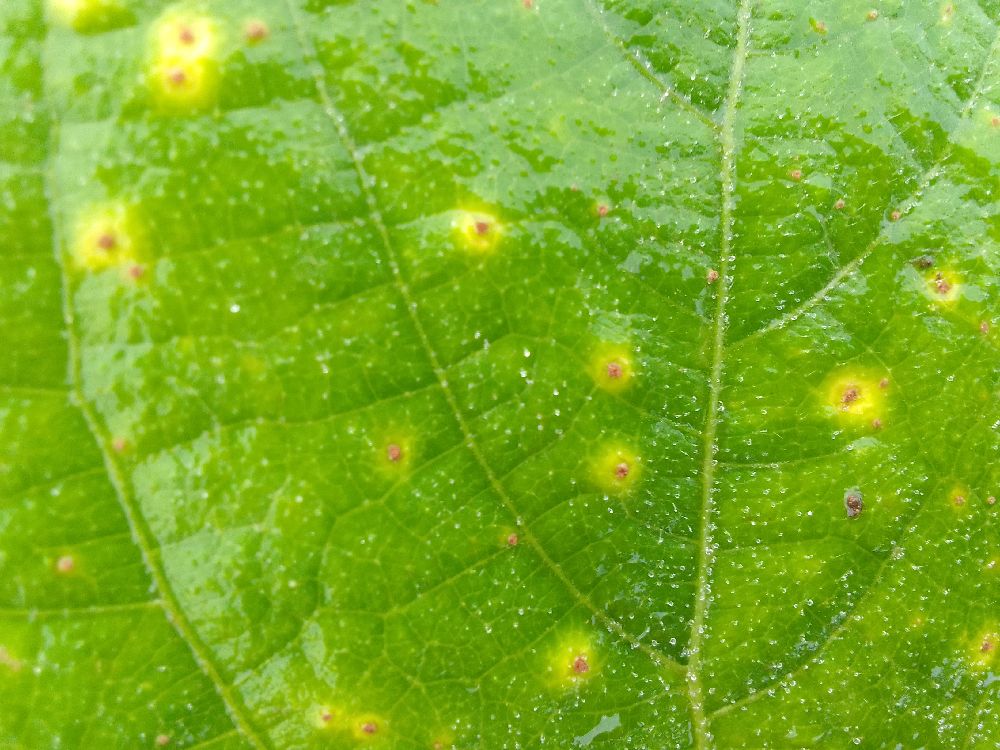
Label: rust